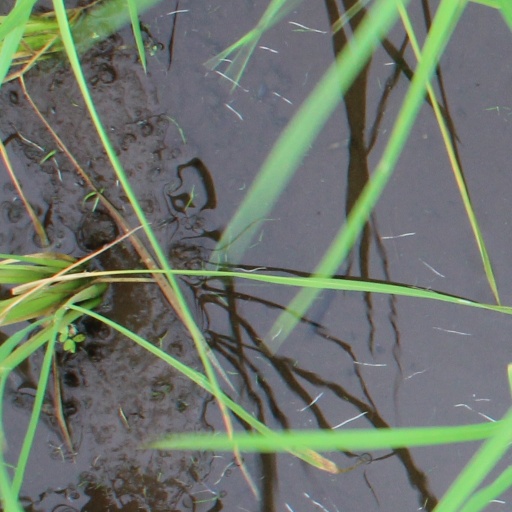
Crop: rice